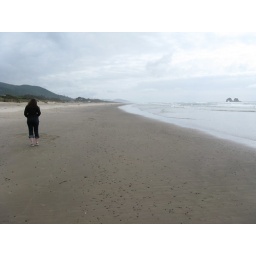
Looking at someone's sketch in the sand of the twin rocks in the water (far right).Rockaway Beach, Oregon. Afternoon of June 7th, 2009.